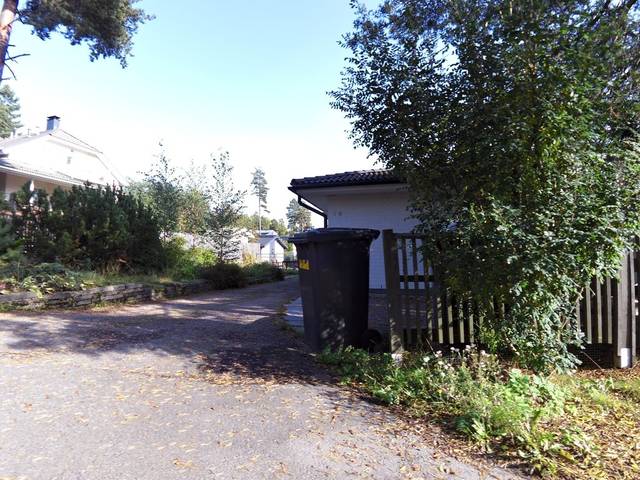
Region: Finland
Coordinates: 60.171, 24.636